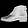
Label: Ankle boot